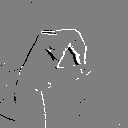
ASL letter: o